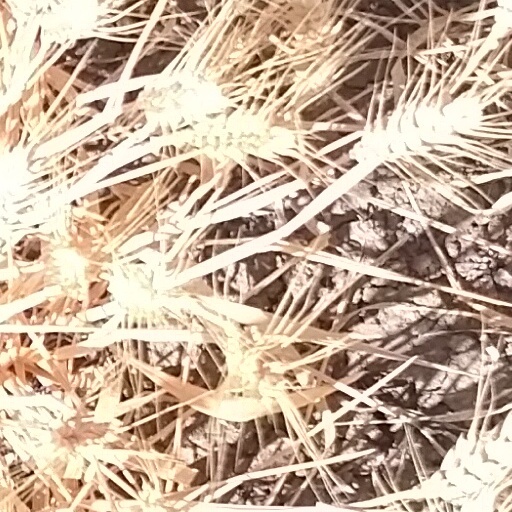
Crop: wheat